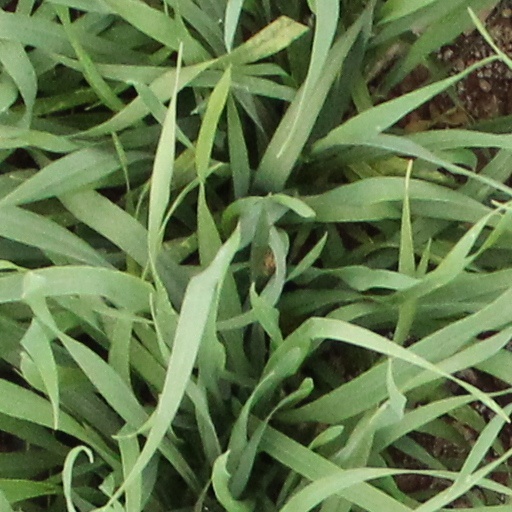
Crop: wheat